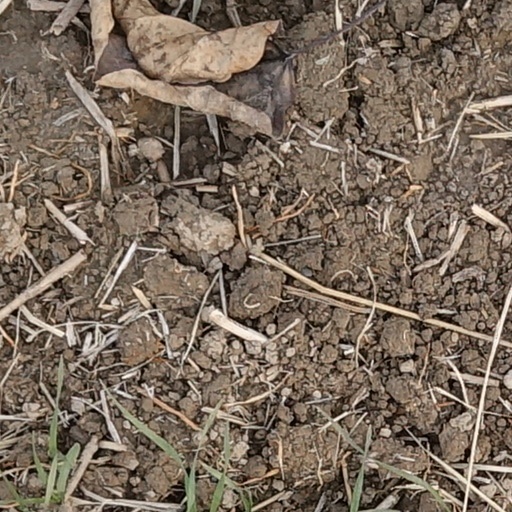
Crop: wheat